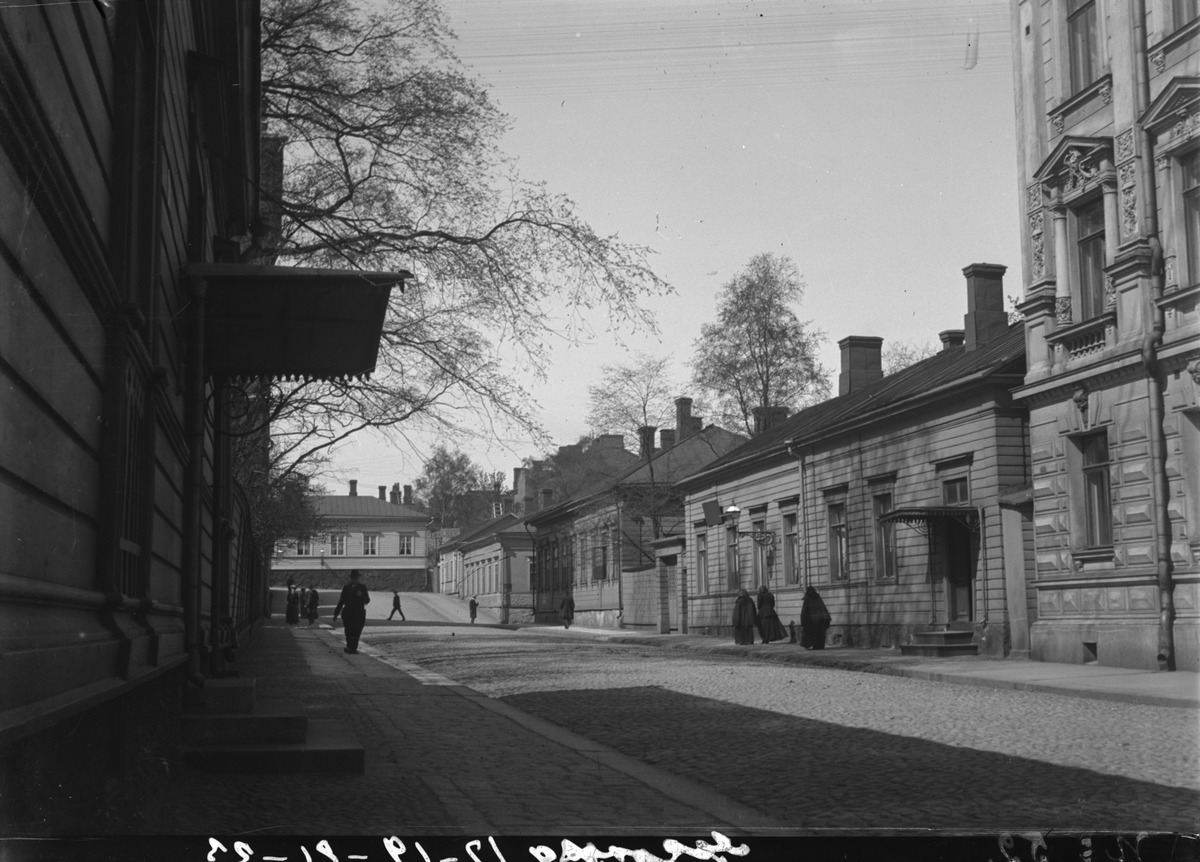
Yrjönkatu 17, 19, 21, 23
sisällön kuvaus: Yrjönkatu 17, 19, 21, 23. mustavalkoinen
Kuvaaja: von Gericke, Ida Maria, valokuvaaja
Ajankohta: kuvausaika 1906
Paikka: Suomi, Uusimaa, Helsinki, Kamppi Helsinki, Yrjönkatu 17, 19, 21, 23
Aiheet: puurakennukset, kerrostalot, jalankulkijat